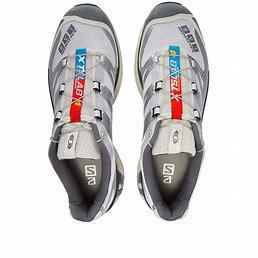
Brand: Salomon
Model: XT